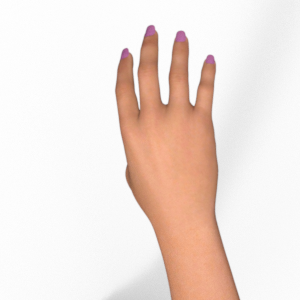
Label: paper